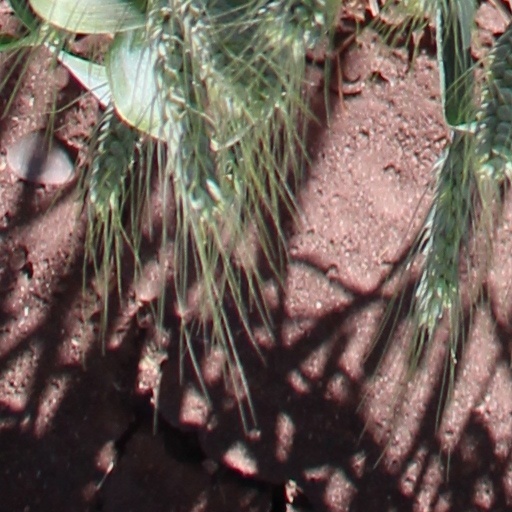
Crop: wheat